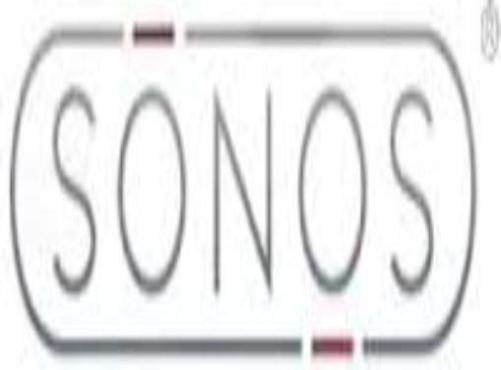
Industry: Electronic